Oktav

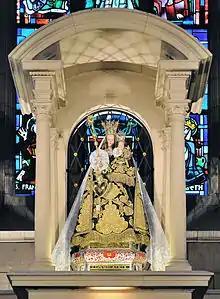
Statue of the "Consolatrix Afflictorum" in Notre-Dame Cathedral.

Every year, Luxembourg renews its faithfulness to Our Lady with the prayer of consecration used since the 17th century. The text of the election act of Mary as patroness of the country on 20 February 1678 is as follows: